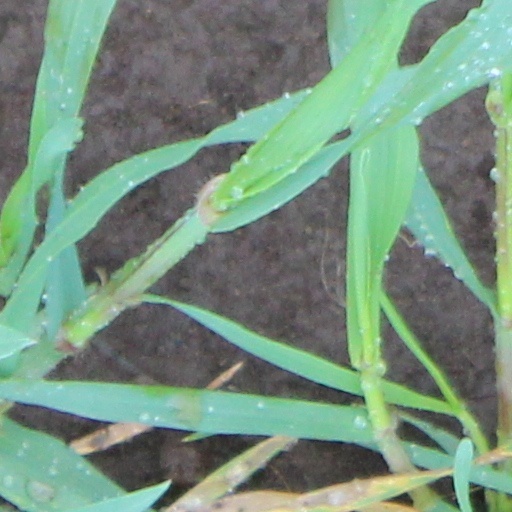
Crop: wheat